Witold Gombrowicz

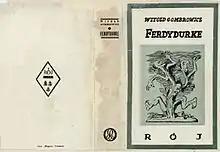
Cover of 1938 edition of "Ferdydurke"

In the 1960s Gombrowicz became recognised globally, and many of his works were translated, including "Pornografia" ("Pornography") and "Kosmos" ("Cosmos"). His dramas were staged in theatres around the world, especially in France, Germany and Sweden.